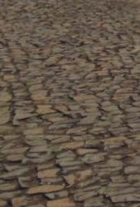
Surface type: sett